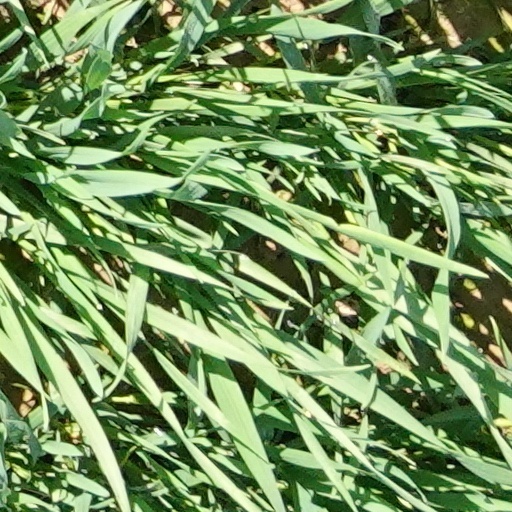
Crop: wheat